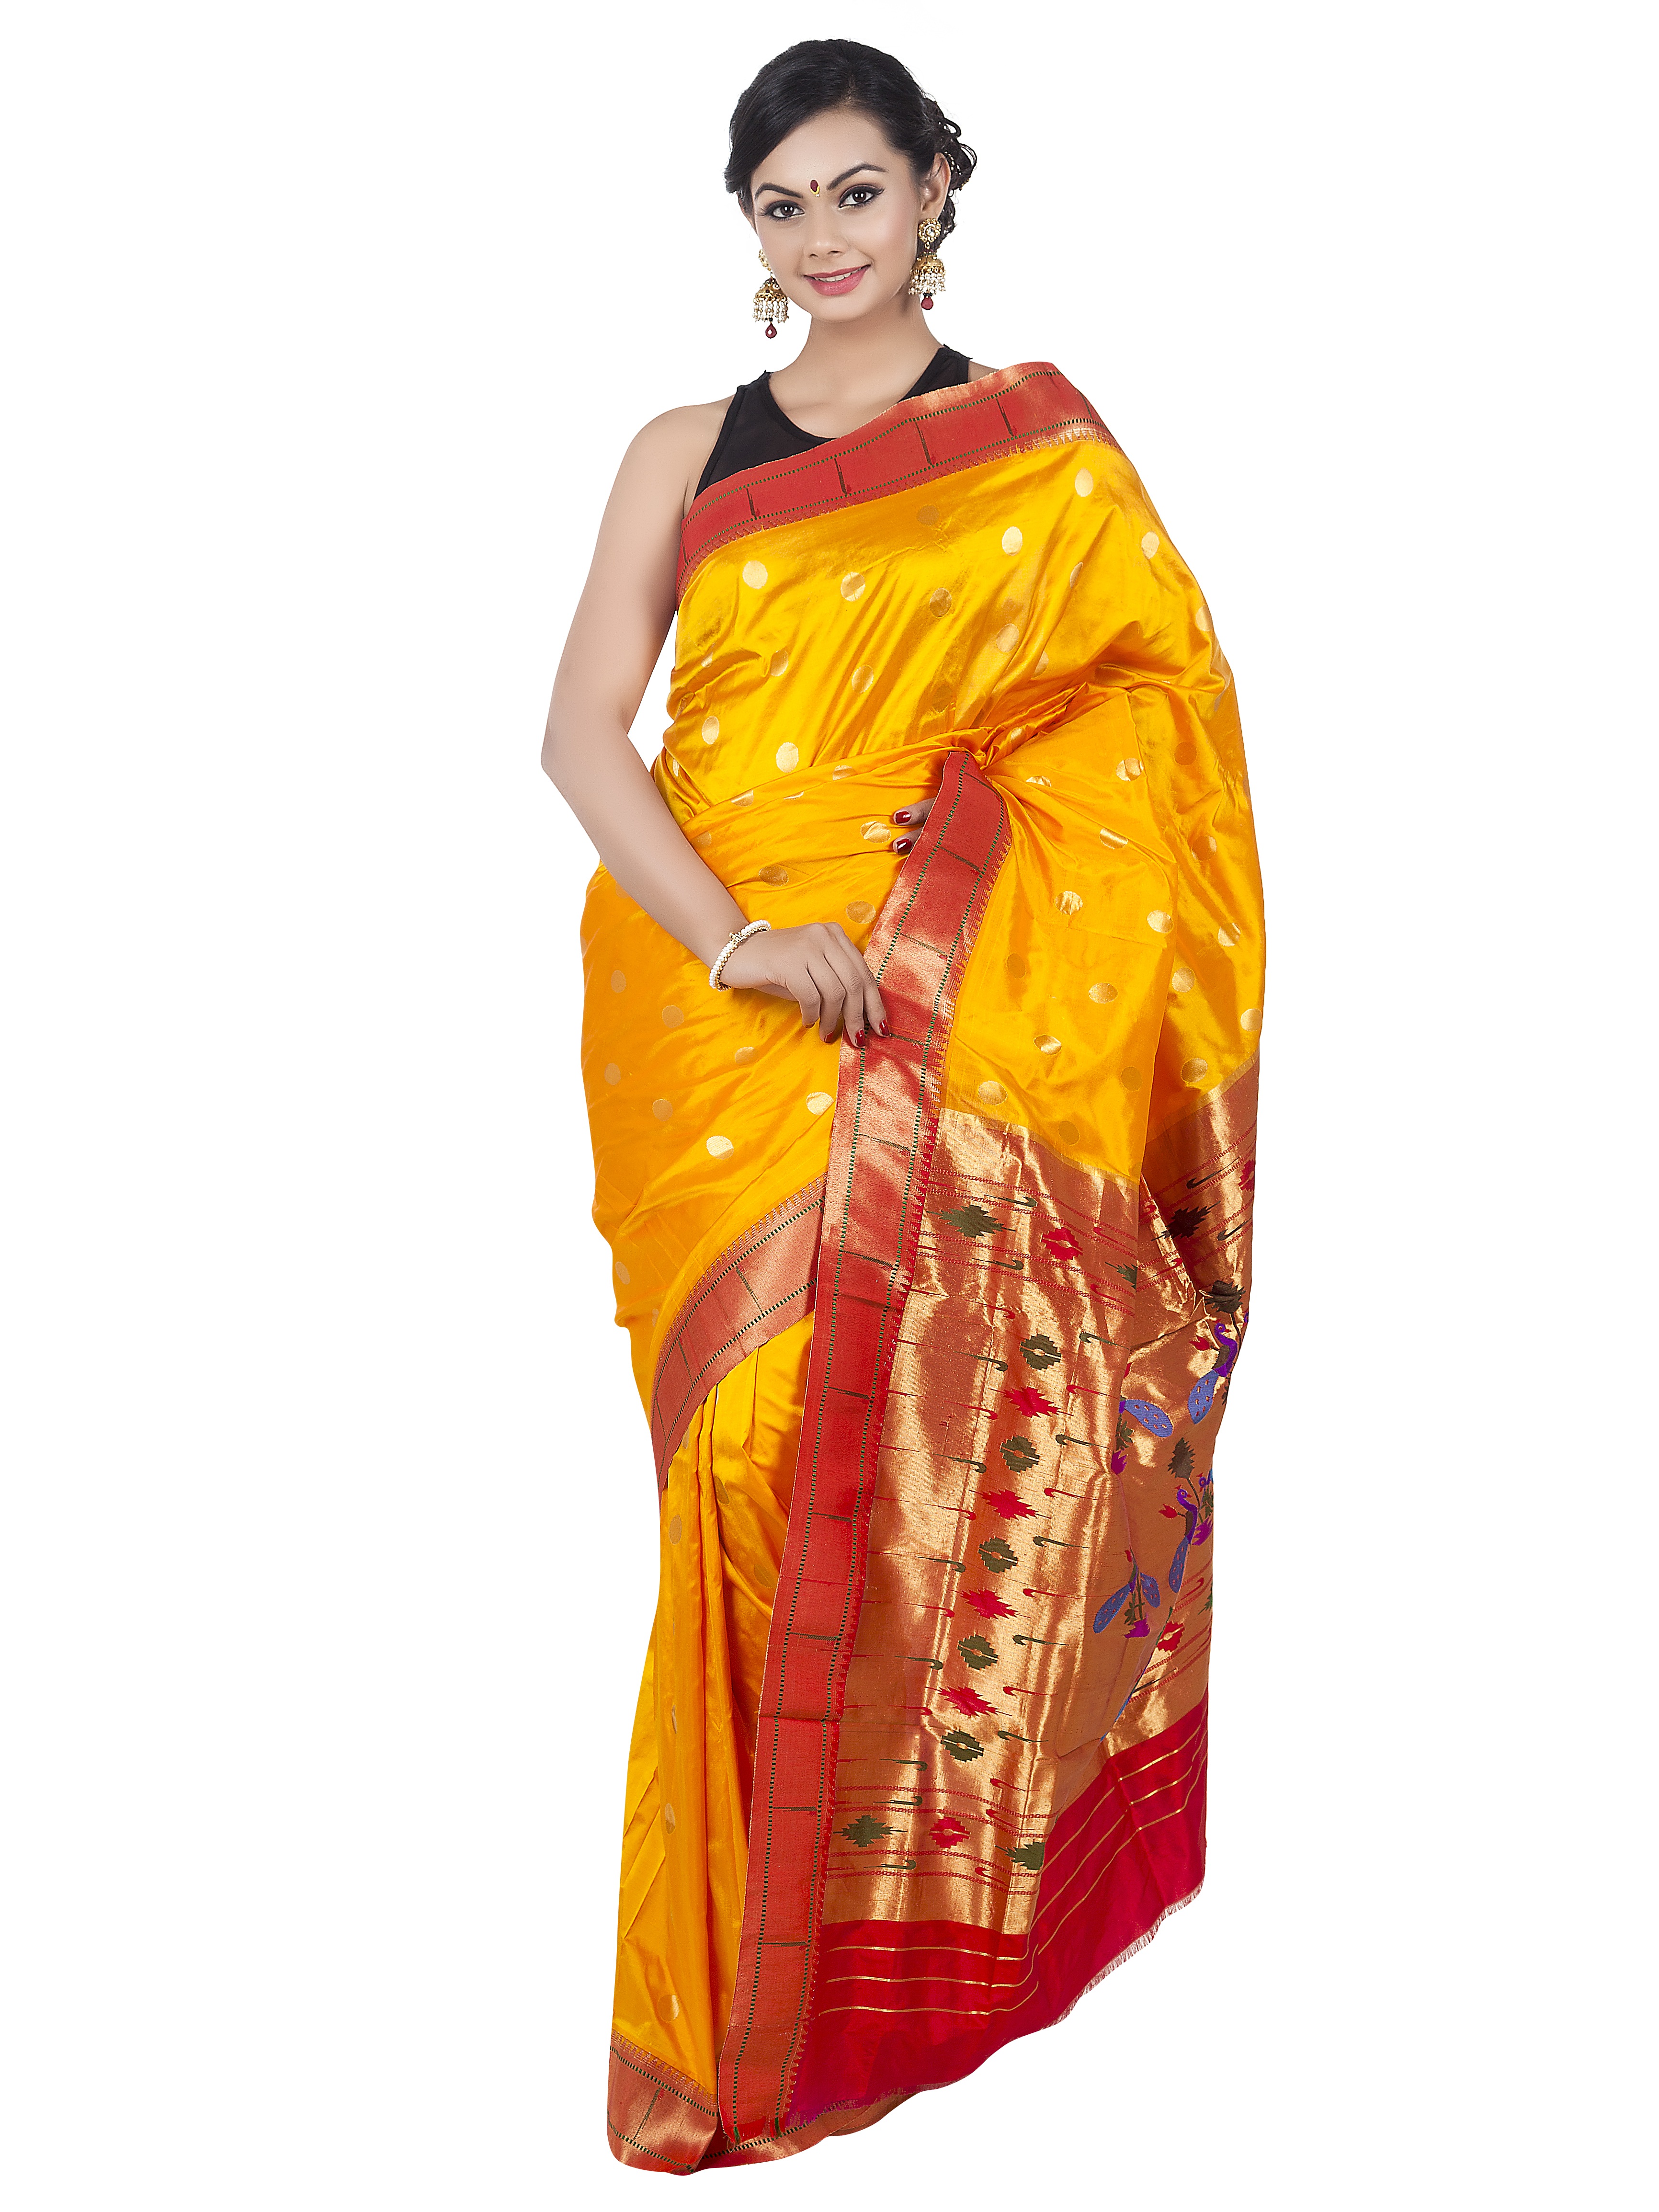
orange, model, fashion, clothing, yellow, textile, peach, sari, buy, magenta, silk, gown, sleeve, indian woman, wedding saree, paithani saree, paithani silk, traditional cloth, traditional indian, saree online, day dress